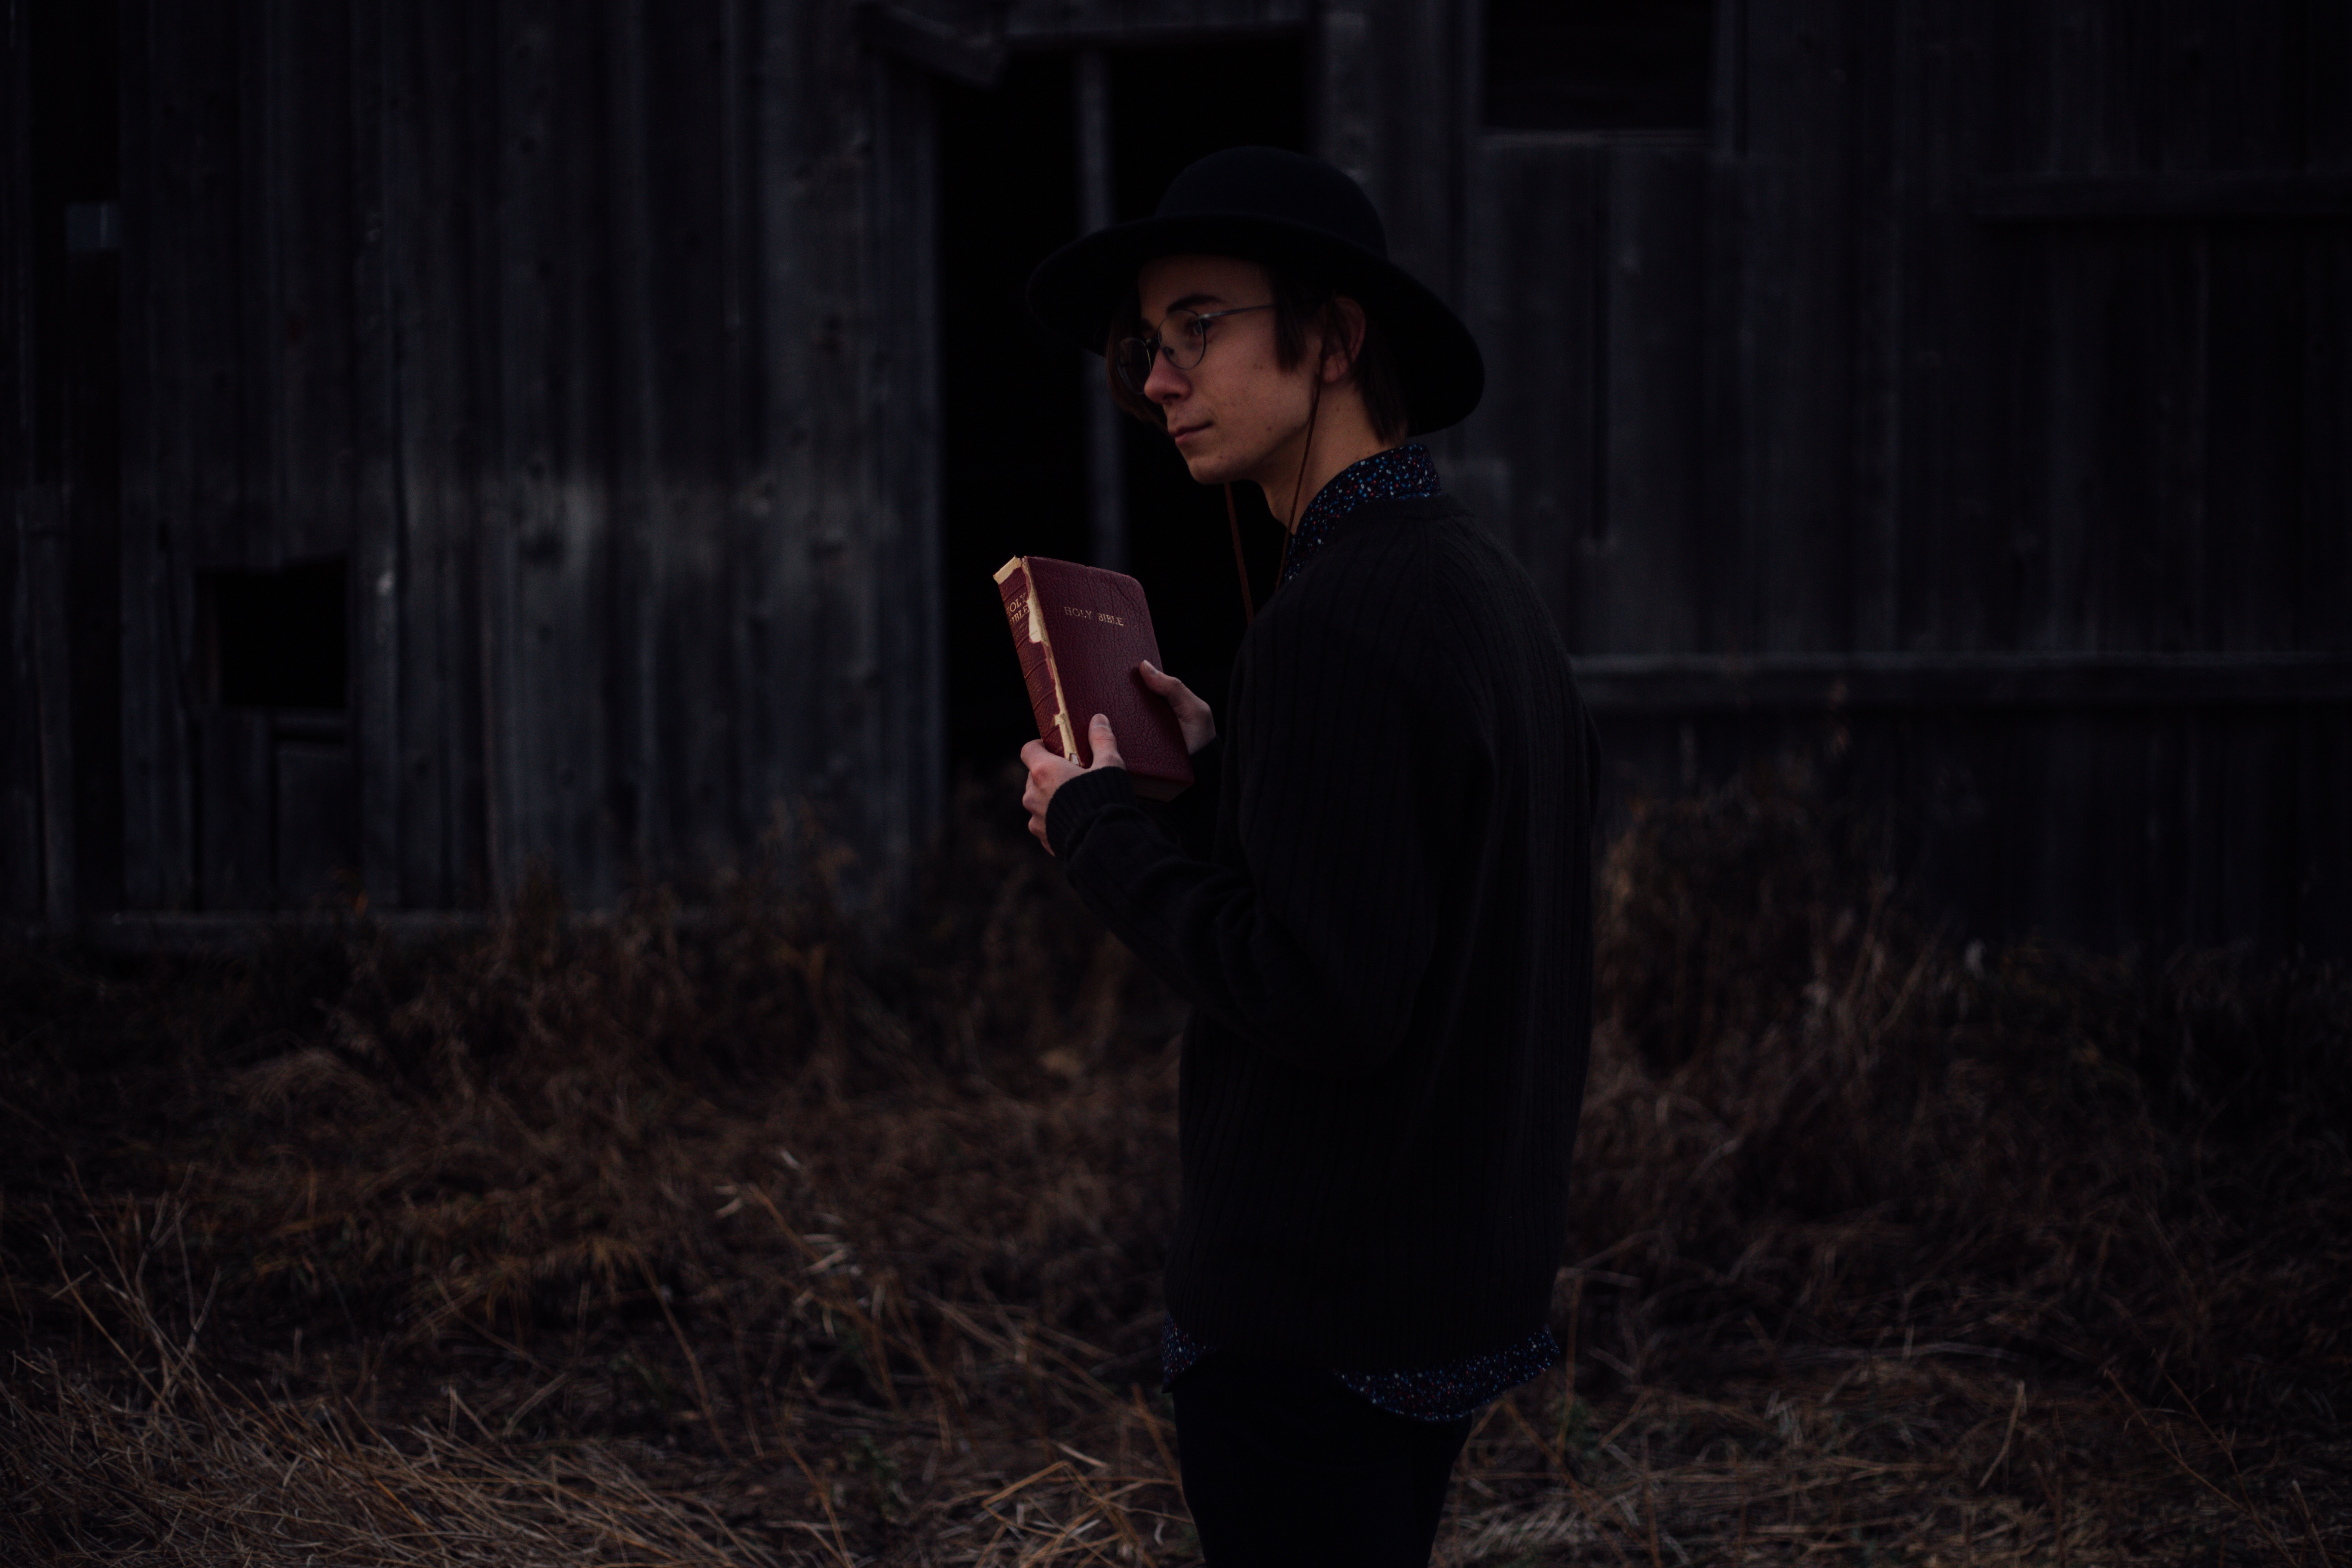
hand, man, male, youth, darkness, holding, midnight, screenshot